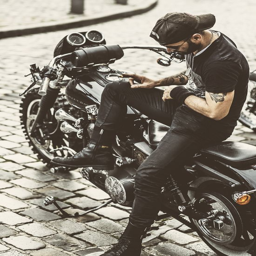
we help people buy new vehicles together as a group .